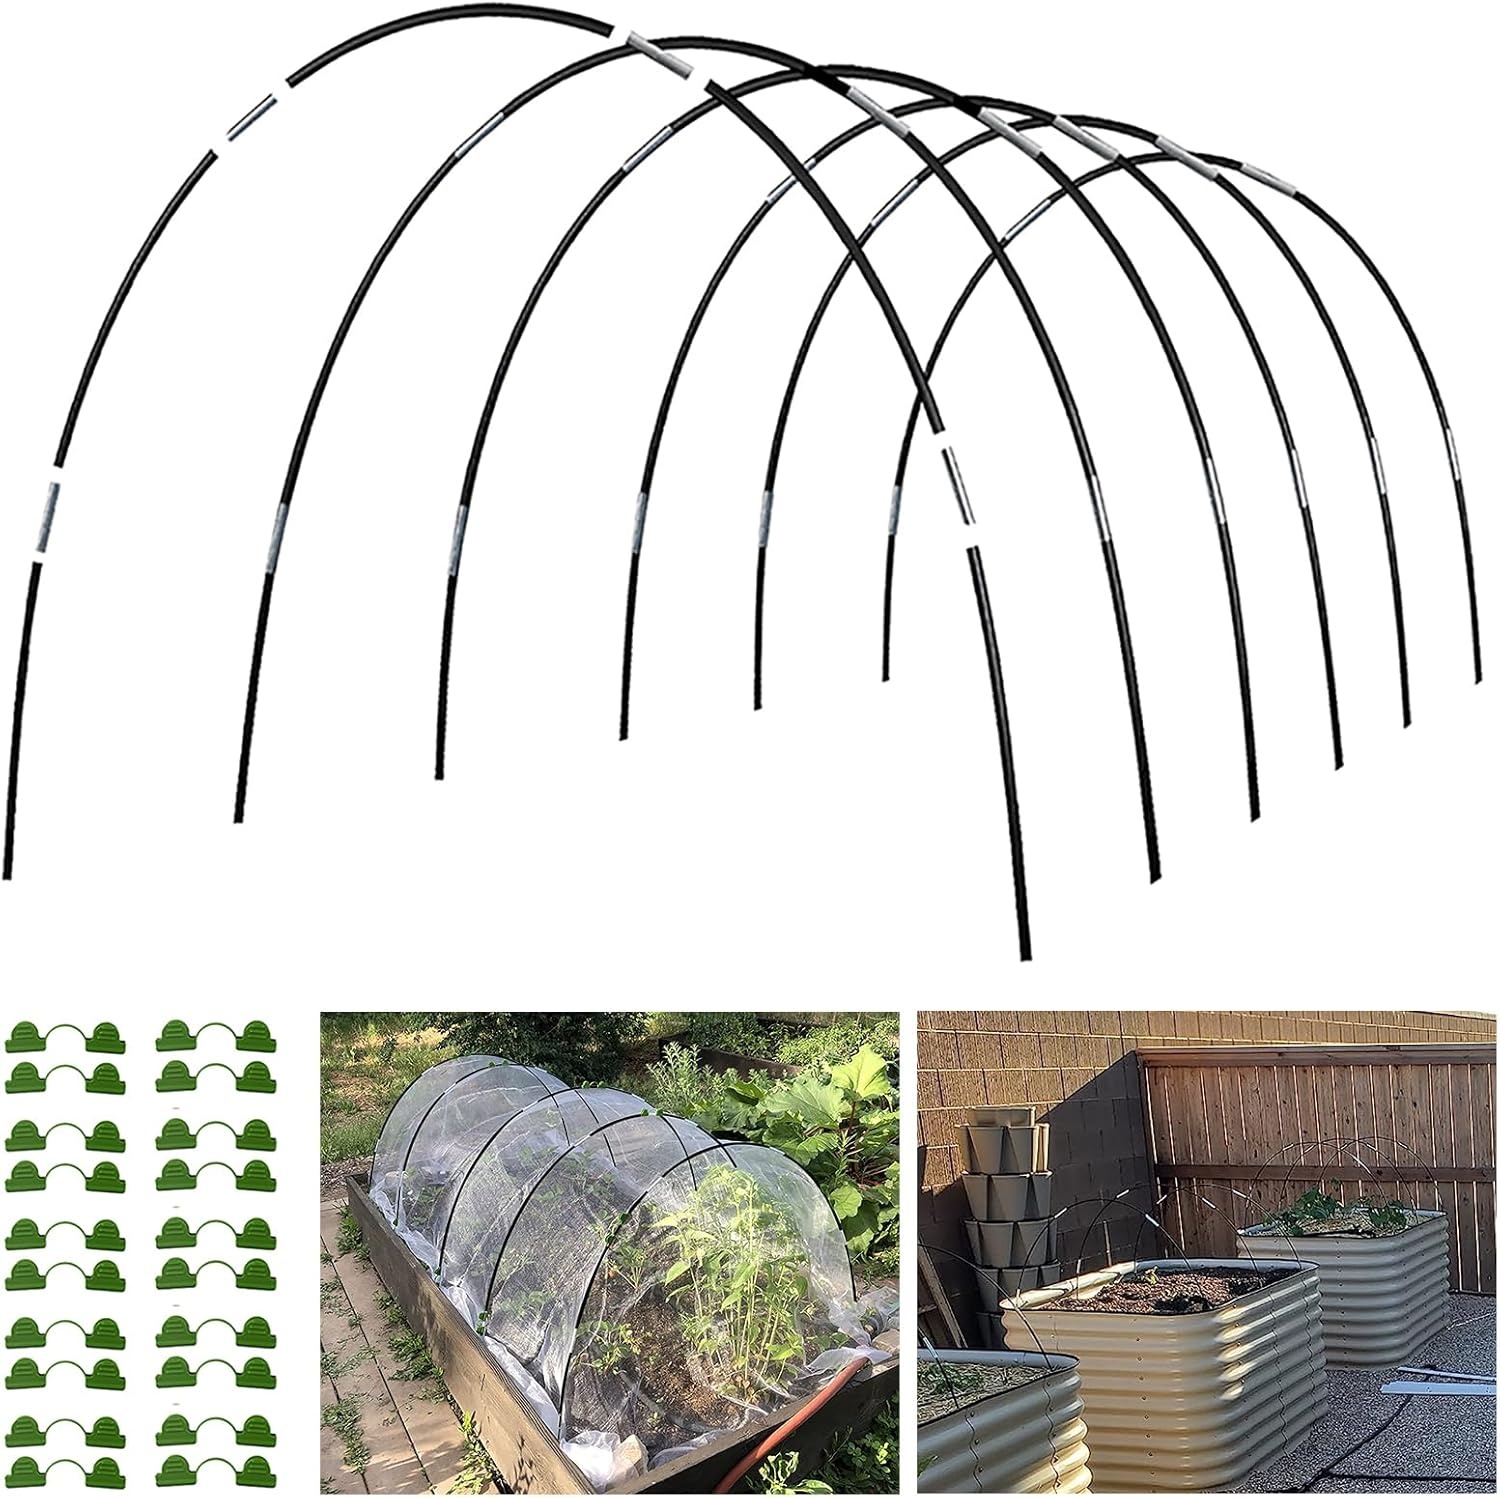
Garden Hoops Grow Tunnel, 6 Sets of 7FT Greenhouse Hoops for Raised Beds, Rust-Proof Fiberglass Frame for Garden Netting, Small Greenhouse Kit, Shade Cloth, Plant Row Covers, 30pcs
Overview Color : black Brand : Xuwzenkl Product Dimensions : 16.3"L x 2.3"W x 3.6"H Item Weight : 1.7 Pounds Cover Material : Plastic About this item Eco-Friendly Material: Our garden Hoops are made from high-quality fiberglass that will never rust and are anti-oxidation, good flexibility and can be used for a long time without affecting the soil, and plants. Mini Greenhouses Kit: hoop houses are widely used indoors and outdoors, great for the yard, vegetable garden, and raised garden beds. Used with plant covers, netting or shade cloth to provide an ideal environment for the rapid germination and help your young plants grow better or protect them from frost throughout the year. Surface Treatment: Coated with plastic, no worry about leaving a bunch of tiny splinters on your hands after using them, No irritating/ scratching your hands when handling. Reliable garden tunnel hoops. Easy to Use: Connect a certain number of rods with the connector(4 or more hoops are recommended), Bend it and the fiberglass hoops will be tightly connected. Insert it into the soil while being aware that you also need to leave enough length in the soil to be able to stand. DIY your own grow tunnel! Package: Include 30 pcs 16 Inch rust-free fiberglass greenhouse hoops, 25 pcs 2.4 inch metal connect pipes and 20 pcs 3.4 inch clipss. You can combine with 4 or more hoops to DIY your own grow tunnel, clips can be used to fix the greenhouse covering. (Garden mesh net and plant covers are not Included)
Brand: Xuwzenkl
Category: Home & Garden > Lawn & Garden > Gardening > Greenhouses